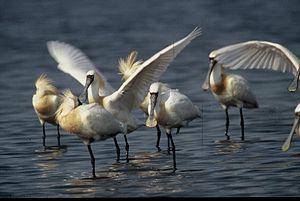
Le parc national de Xuan Thuy est une réserve naturelle située au nord du Viêt Nam qui a été instituée en 2003. Elle se trouve dans la province de Nam Dinh du delta du fleuve Rouge, région aux nombreuses mangroves et à 150 km au sud-est de Hanoï. Depuis 2004, il est reconnu par l'Unesco en faisant partie de la réserve de biosphère du fleuve Rouge.